Disc film

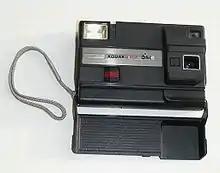
A typical disc camera, manufactured by Kodak

Disc film did not prove hugely successful, mainly because the image on the negative is only 10 mm by 8 mm, leading to generally unacceptable grain and poor definition in the final prints from the analog imaging equipment used at the time. The film was intended to be printed with special six-element lenses from Kodak, but many labs simply printed discs with standard three-element lenses used for larger negative formats. The resulting prints often disappointed the consumer. Few labs made the investment required to get the best out of the small negative size. A problem with labs of the time was the manual nature of processing the color negative film. This was essentially a manual process, unlike spool-based films, whose chemical processing could be fully automated.